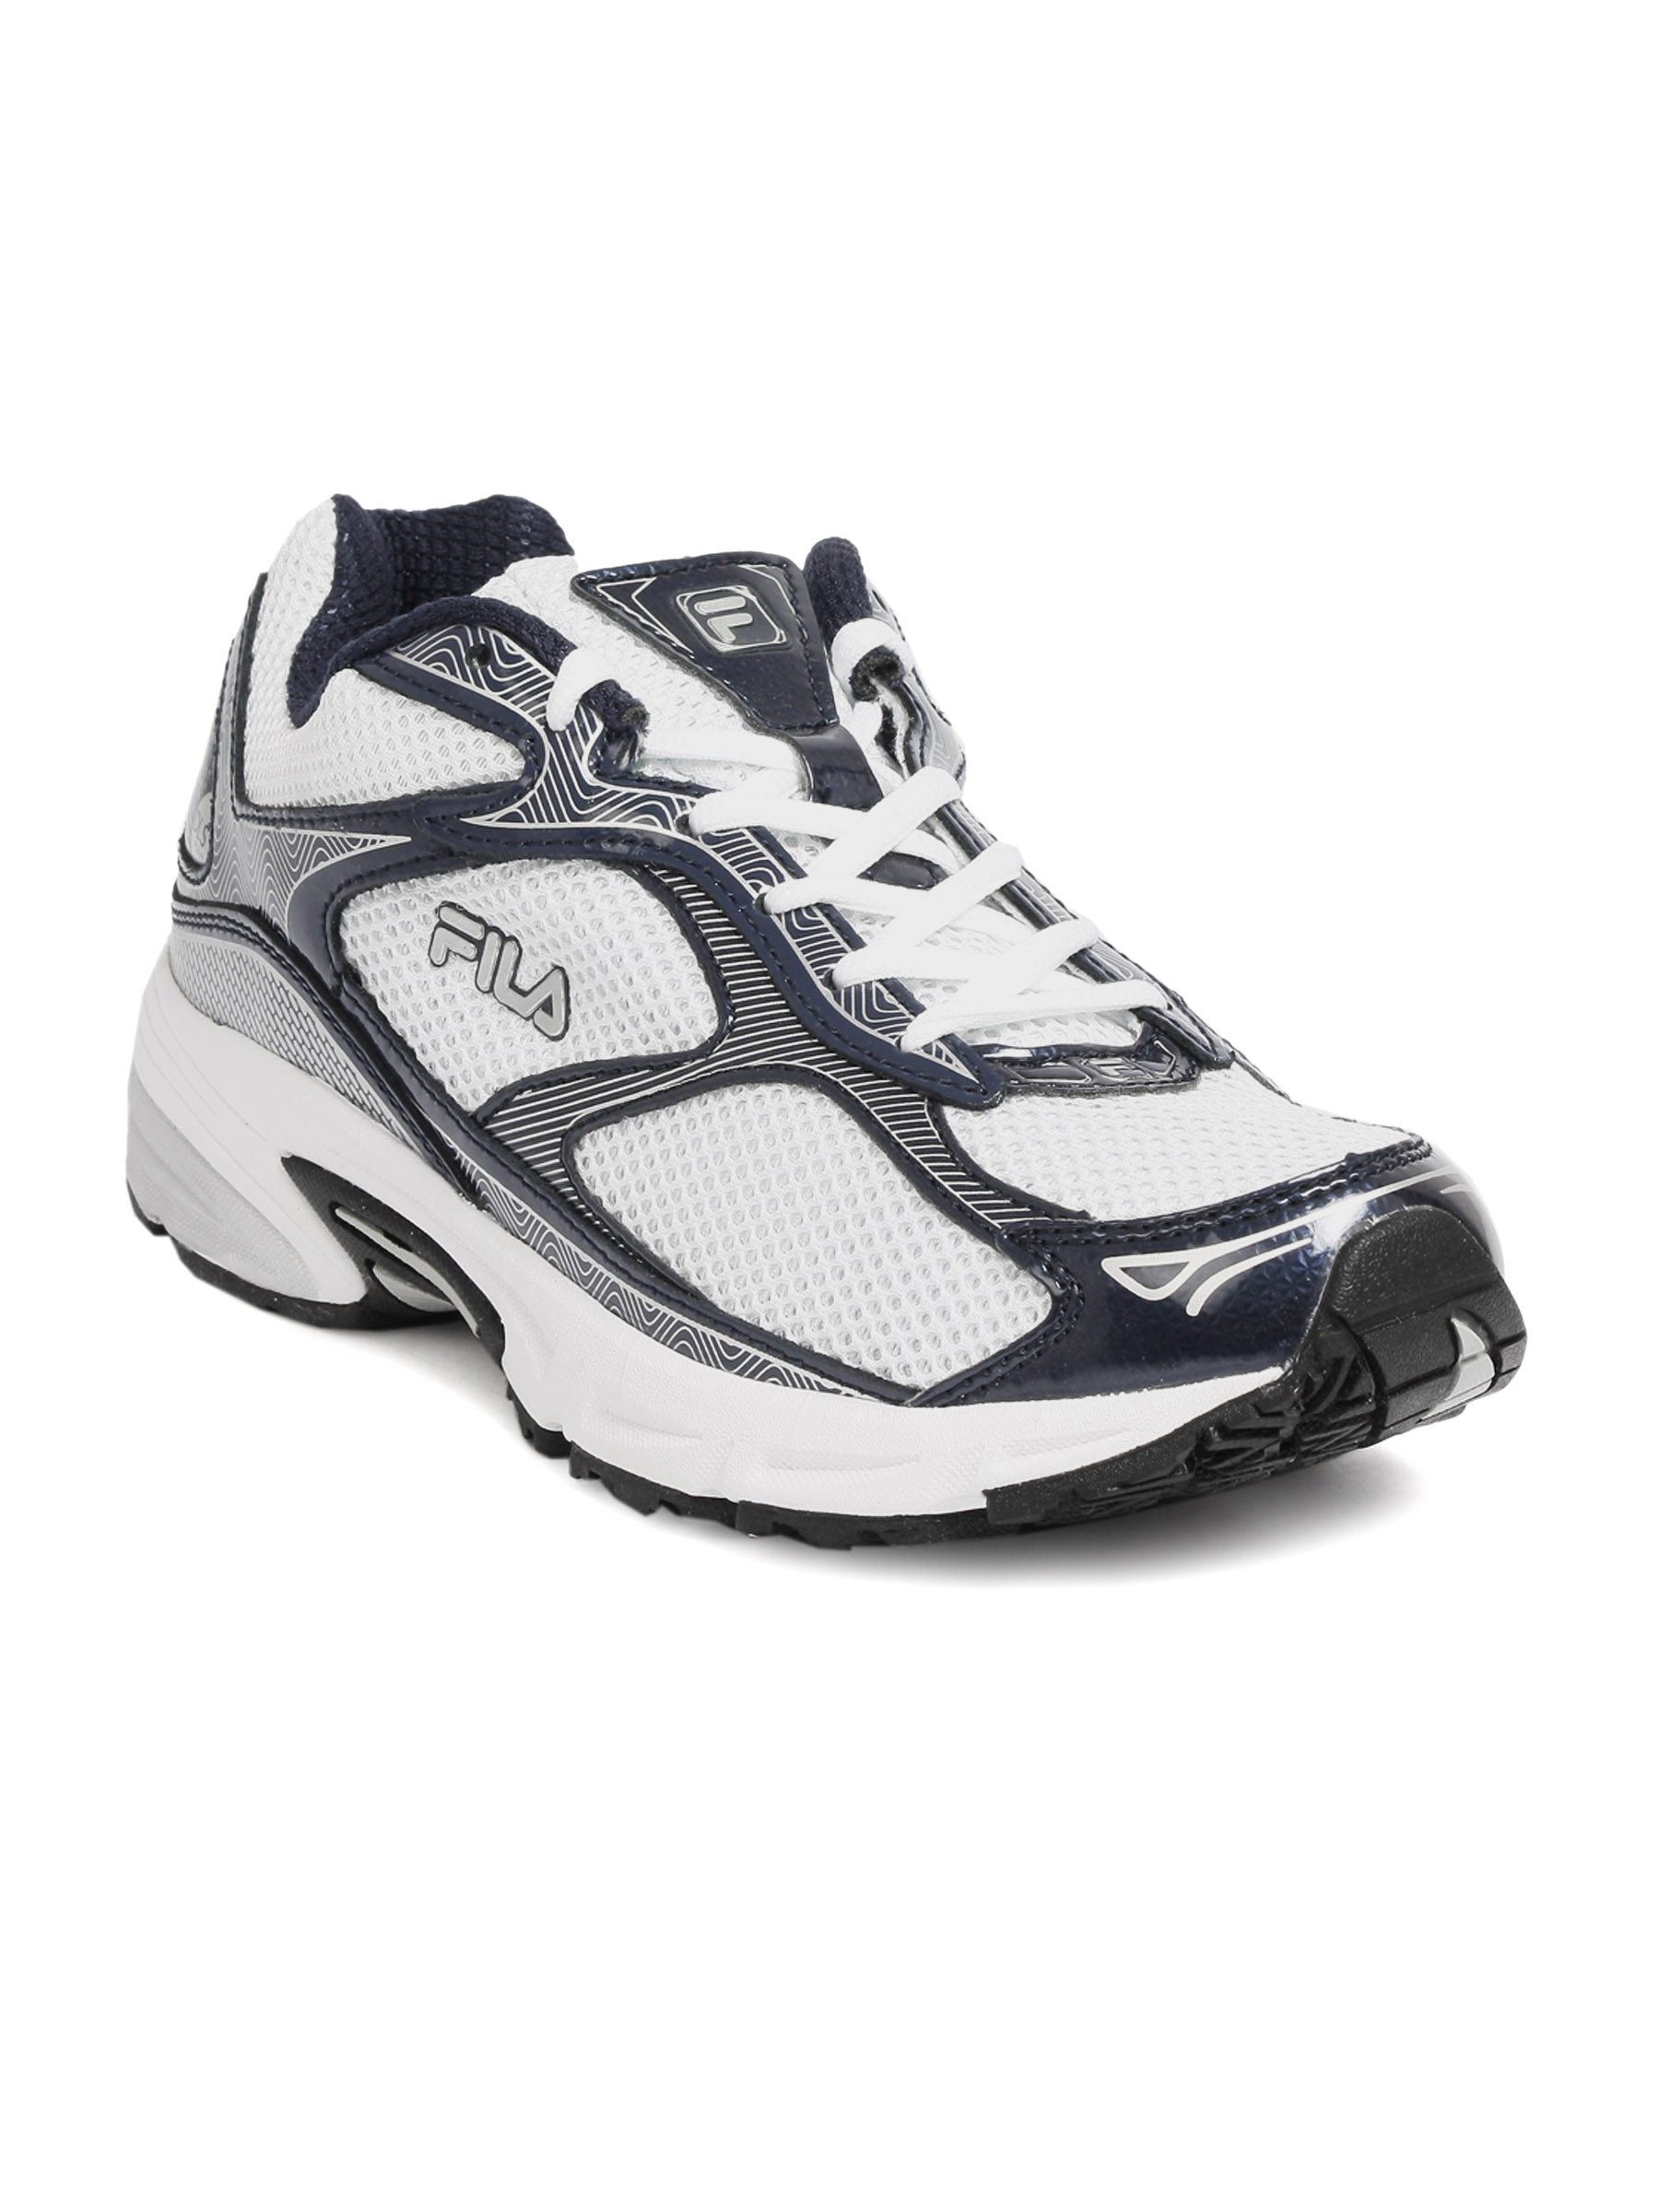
Fila Men Tenet White Sports Shoes
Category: Footwear / Shoes / Sports Shoes
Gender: Men
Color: White
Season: Fall 2011
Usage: Sports